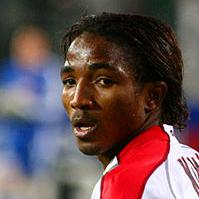
Age: 23